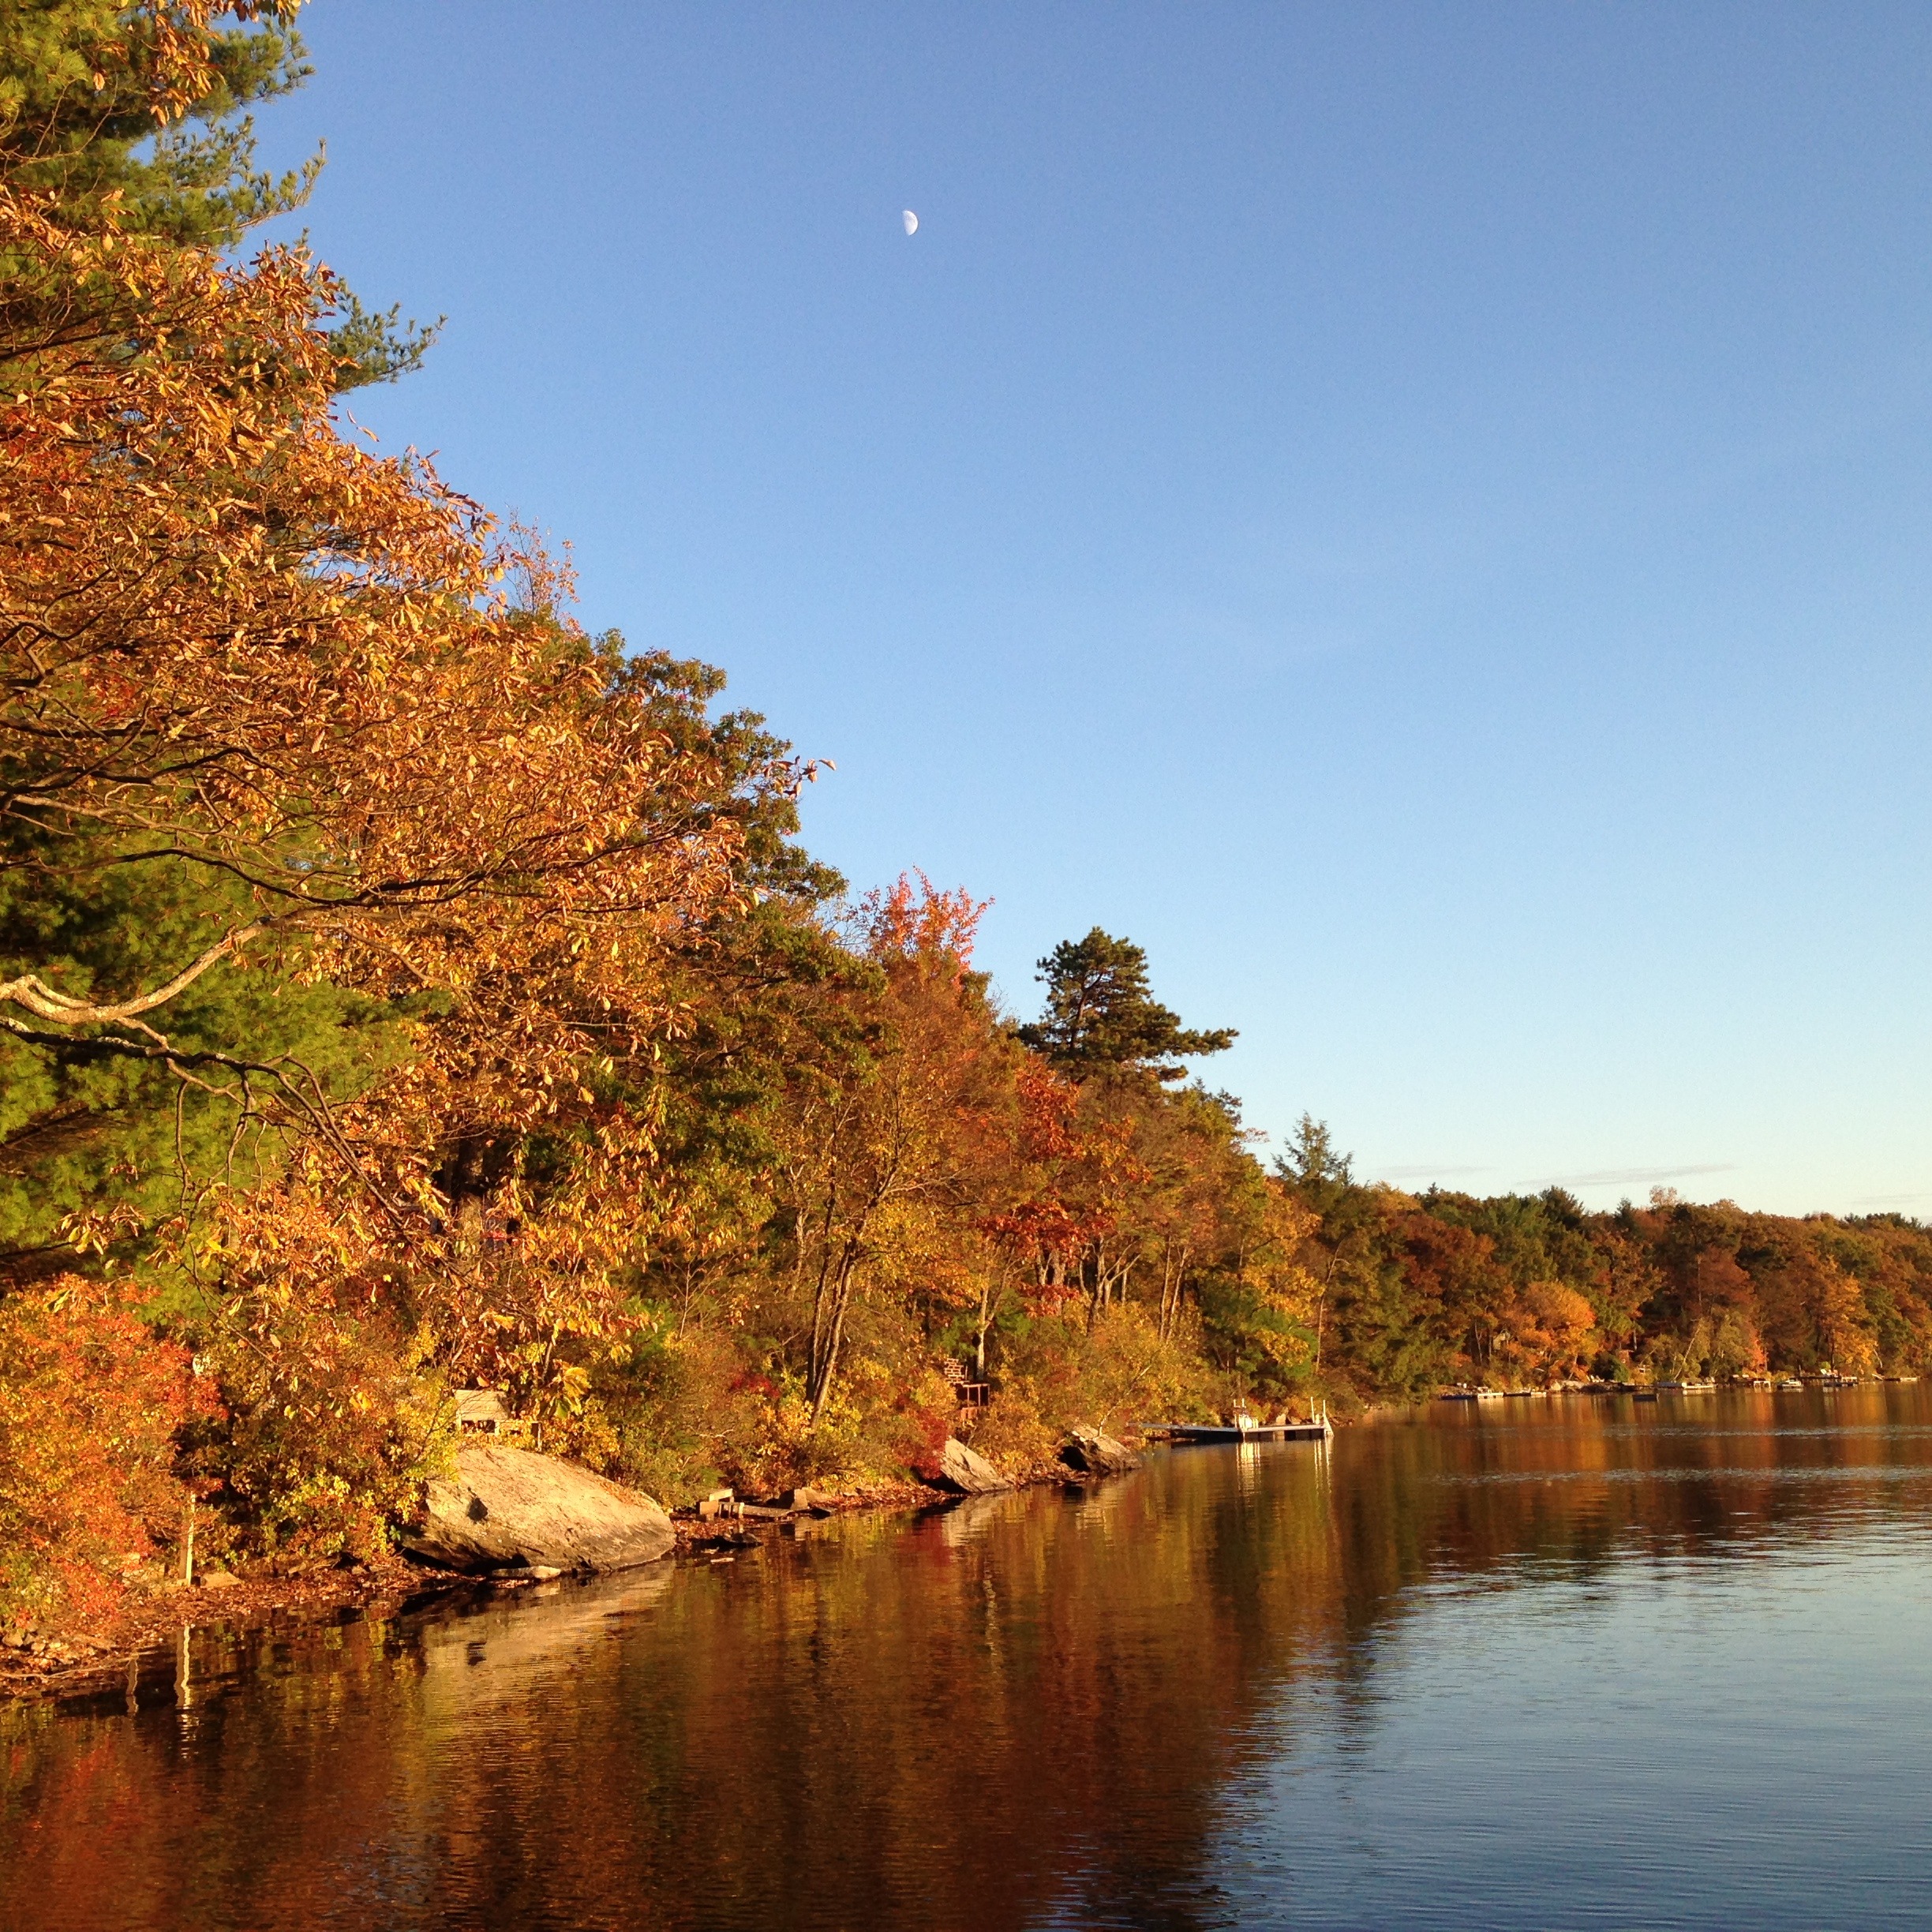
landscape, tree, water, nature, forest, wilderness, sky, morning, leaf, fall, lake, river, reflection, scenic, autumn, season, body of water, trees, leaves, loch, landform, woody plant